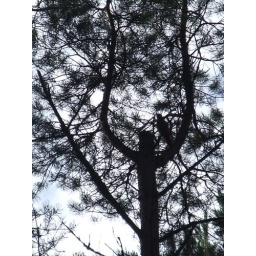
Almost a black and white silhuett with a wook-pecker in a pine tree.